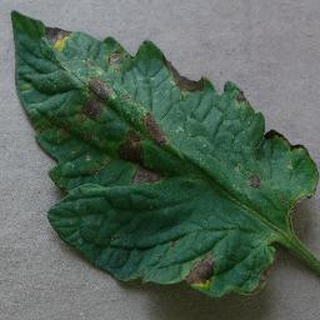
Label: tomato_early_blight